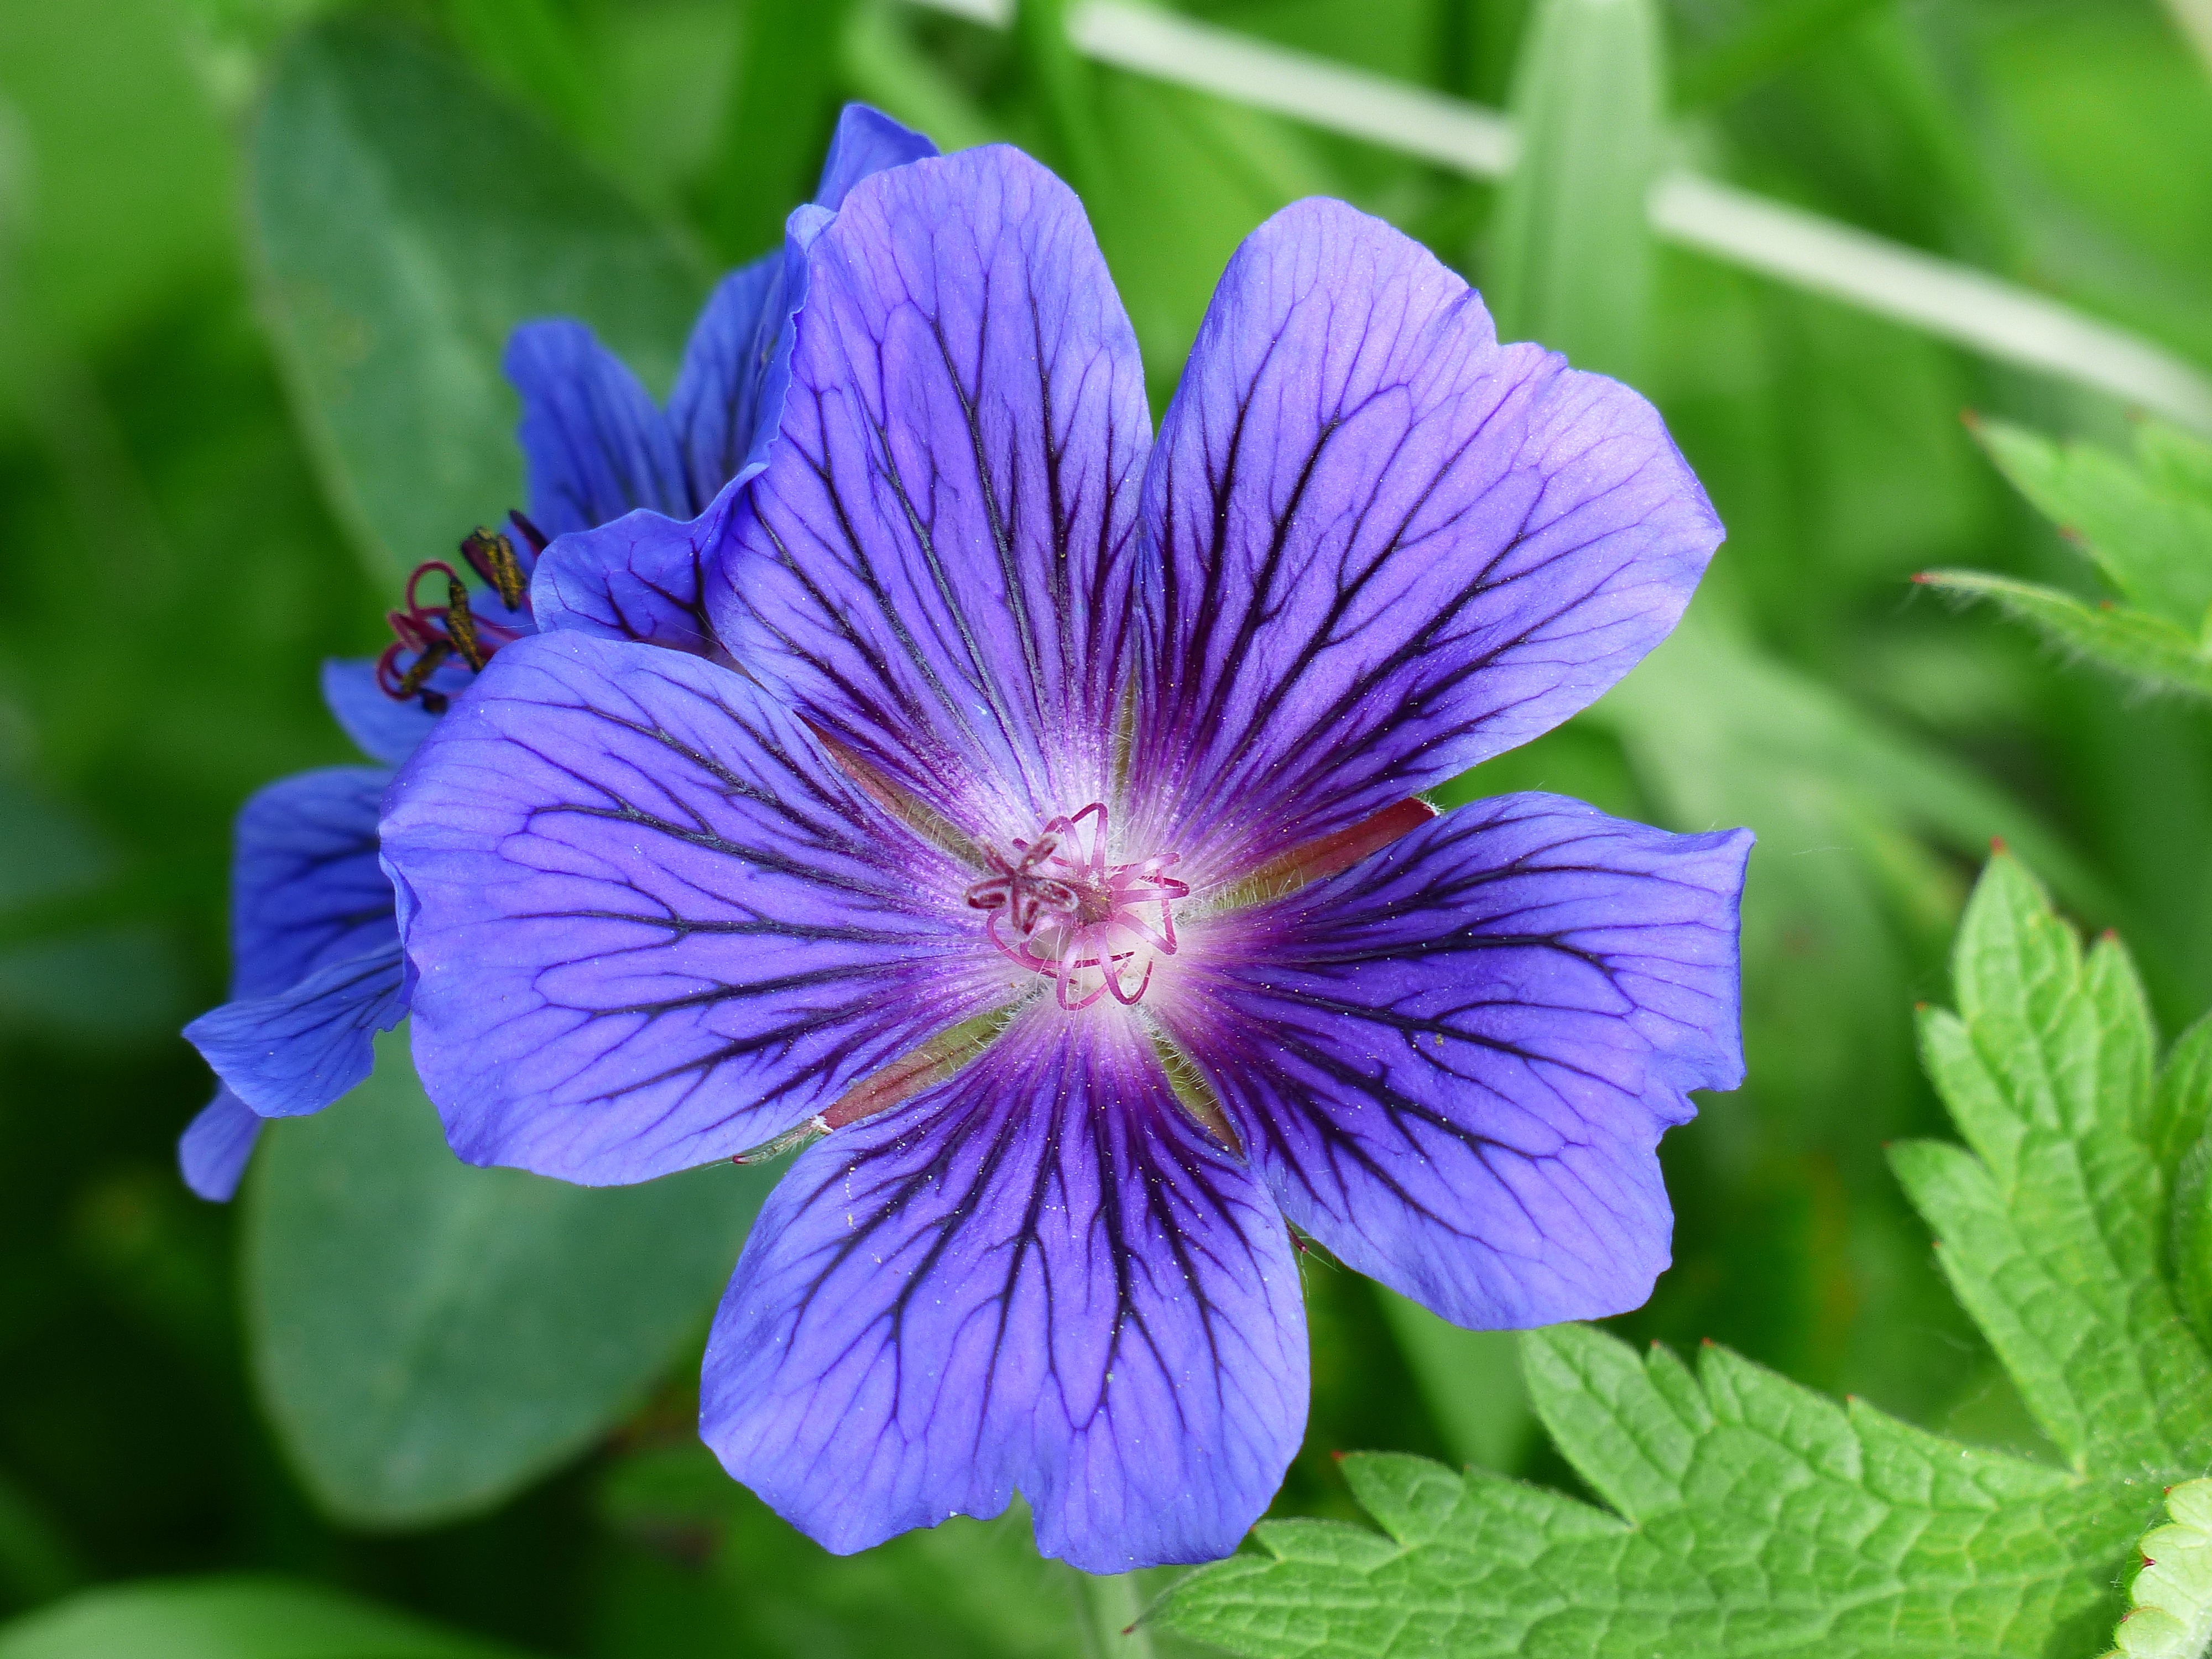
blossom, plant, flower, purple, petal, bloom, green, stamp, flora, wildflower, geranium, violet, stamen, cranesbill, stamens, macro photography, ornamental plant, stamina, garden plant, ground cover, flowering plant, blue violet, flower petals, geranium cinereum, geranium greenhouse, annual plant, land plant, violet family, geraniales, grand geranium, geranium hybrid, geranium platypetalum